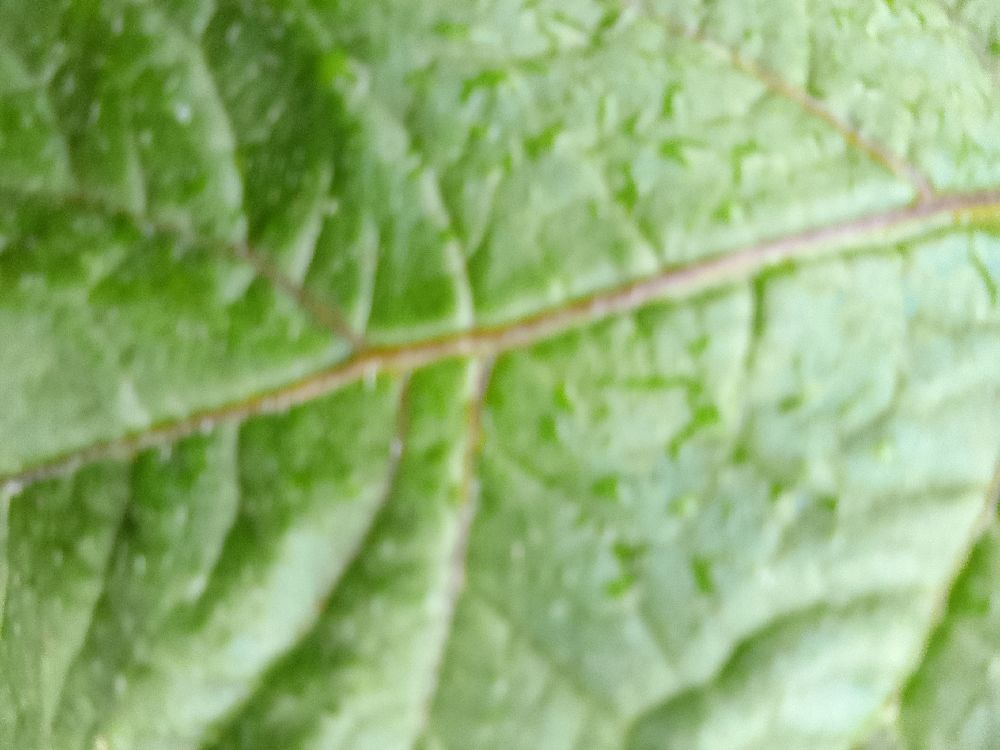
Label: Healthy